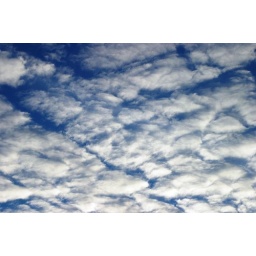
I love the clouds against the dark blue sky. Took these on the south side of Fargo.